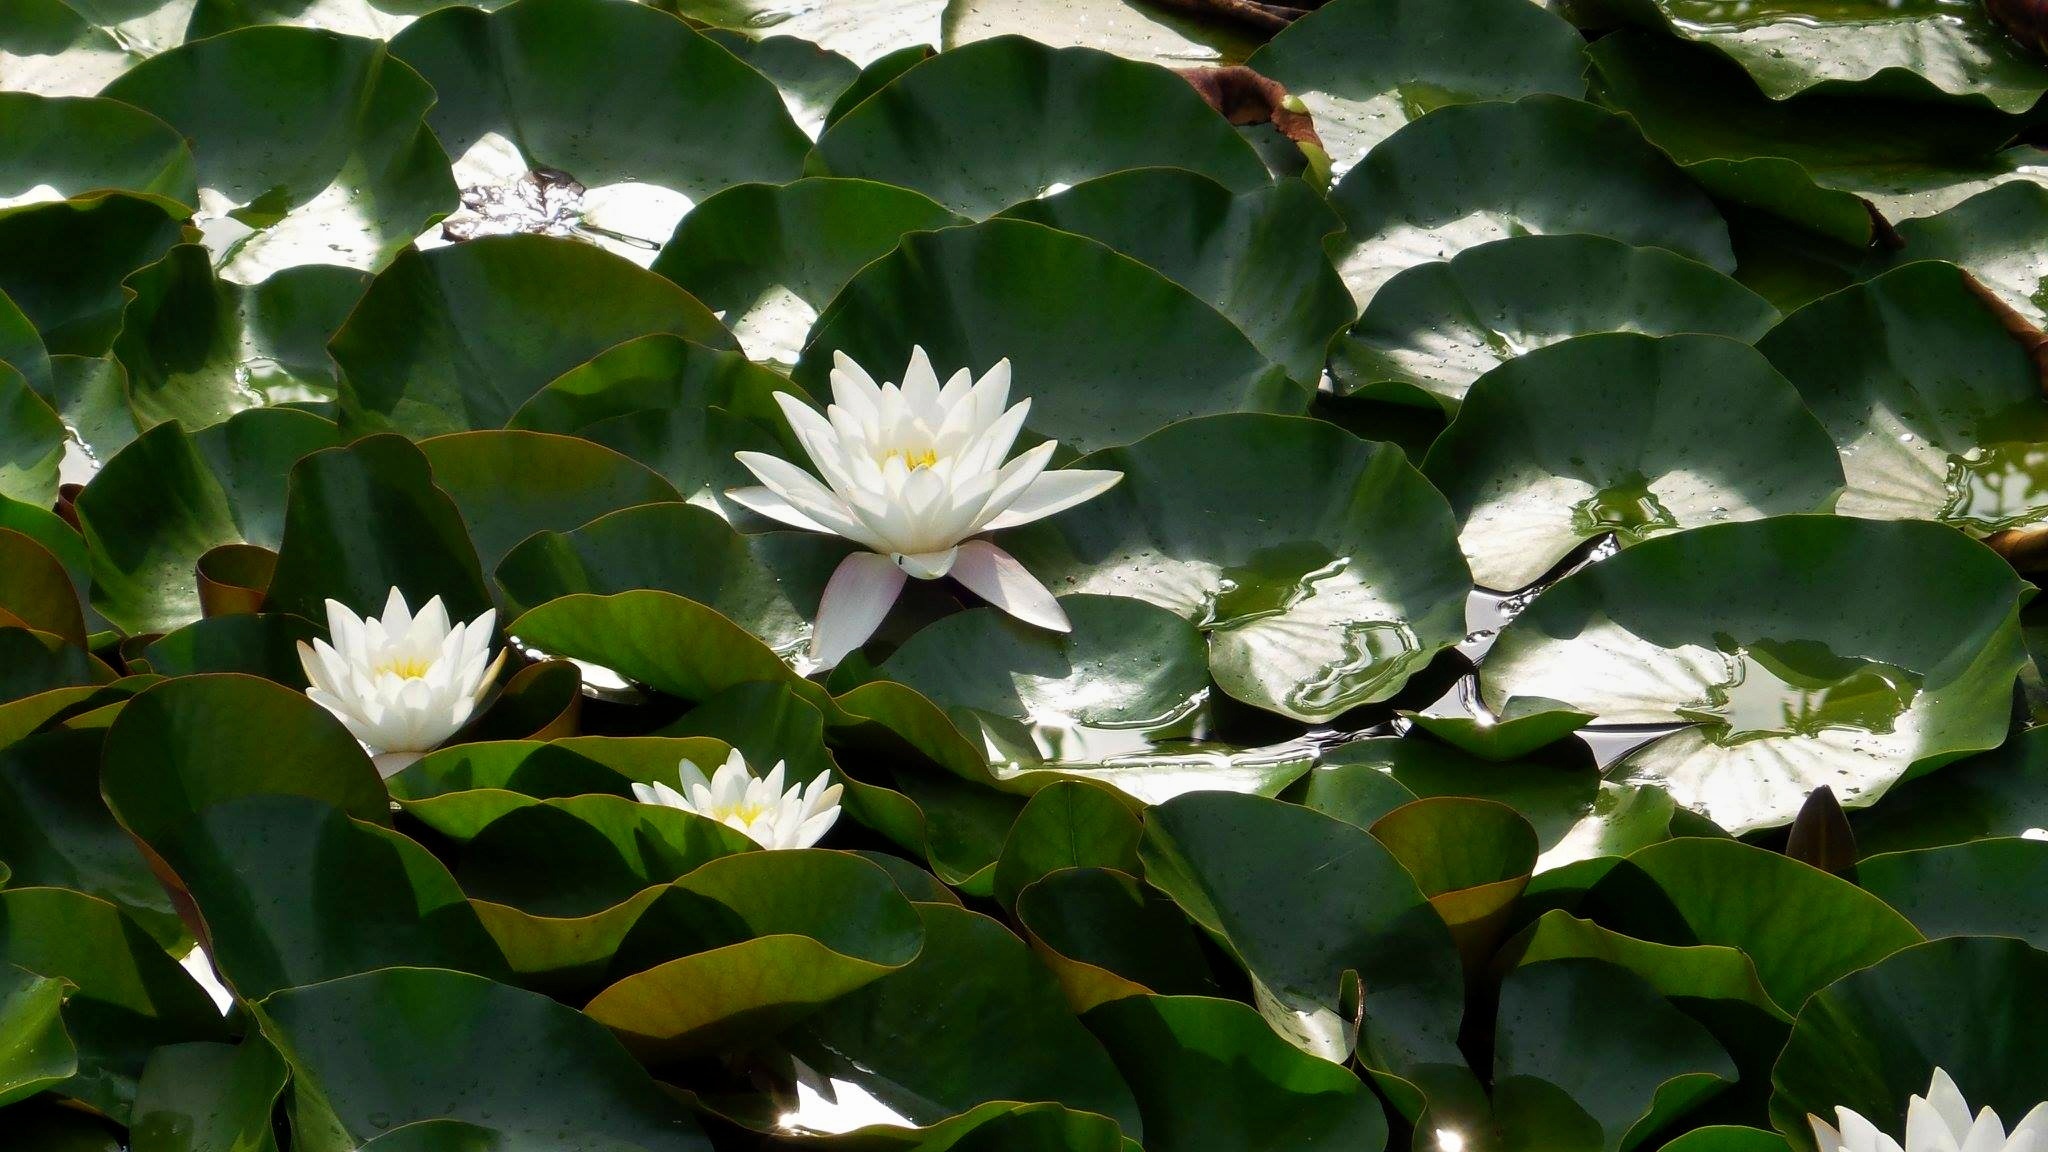
nature, blossom, plant, sunlight, leaf, flower, petal, pond, green, botany, garden, aquatic plant, flora, waterlilies, water plant, flowering plant, land plant